Higham, Babergh

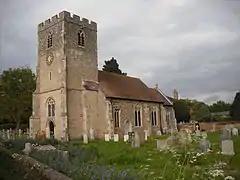
:St Mary's Church, from the south-west

Higham is a village and civil parish in Suffolk, England. Located on the eastern bank of the River Brett (which defines the parish's western boundary), around north of the point at which it joins the River Stour, it is part of Babergh district. In 2005 it had a population of 140, including Shelley and increasing to 203 at the census 2011.